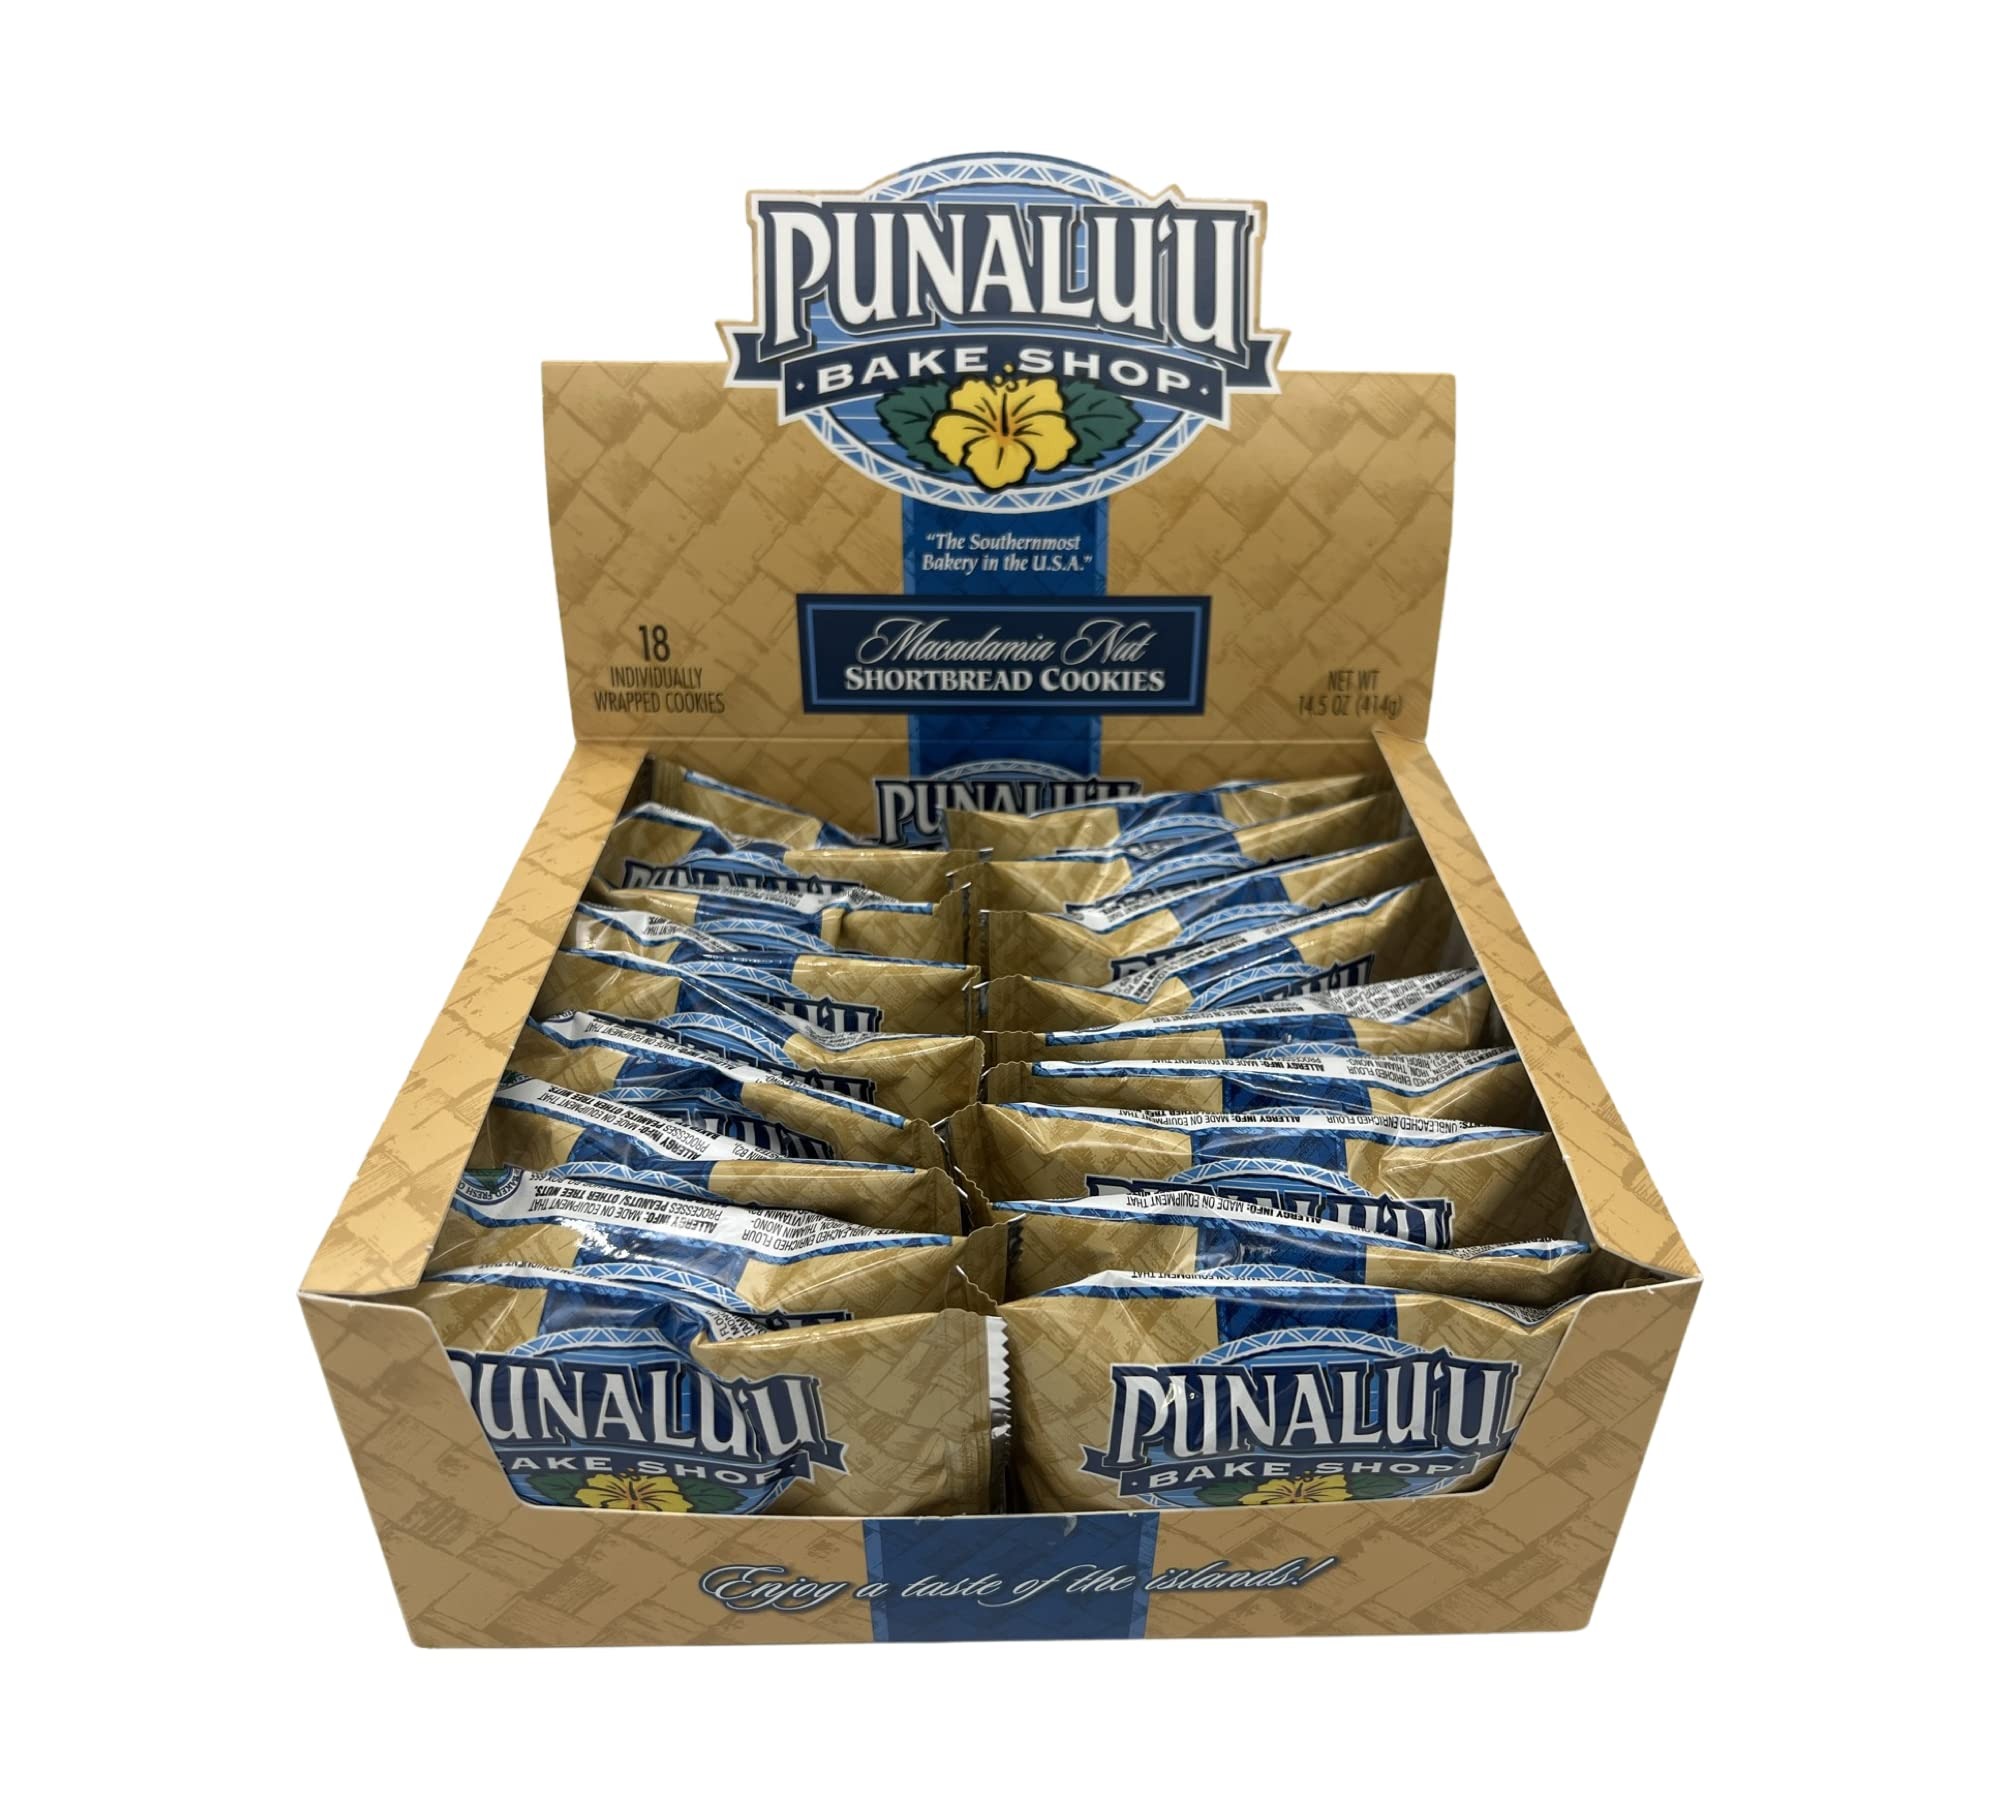
Item Name: Hawaiian Style Shortbread Cookies | Punalu'u Bake Shop Macadamia Nut Shortbread Cookies | 18 Individually Wrapped
Bullet Point 1: ullistrongHAWAII MACADAMIA NUTS:/strong Macadamia nuts are one of the most delicious and iconic foods that Hawaii is so well known for, So many of these macnuts are mixed in with these deliciously buttery shortbread cookies. Taste the crunch in every bite while the cookies slowly melt away in your mouth!/li/ul
Bullet Point 2: ullistrongMADE IN HAWAII:/strong You're gonna love these melt-in-your-mouth macadamia nut shortbread cookies. From the southernmost bakery in the US the cookies are made with unbleached enriched flour, 100% ure butter, golden macadamia nuts, and cane sugar./li/ul
Bullet Point 3: ullistrongLOCAL FAVORITE:/strong Ever since 1991 Punalu'u Bake Sho has been baking local favorites. With over a dozen different baked goods and varieties this bakery has something for everyone!/li/ul
Bullet Point 4: ullistrongINDIVIDUALLY WRAPPED:/strong For your convenience, 18 individually wraed cookies that will go with you from work to the classroom, bus tris to lunch meetings, afternoon ick me u to late night snack, &nbs;and everything else in between. These golden buttery macadamia nut shortbread cookies can go with you anywhere!/li/ul&nbs;/&nbs;/
Bullet Point 5: ullistrongMADE WITH ALOHA:/strong You can trust that Punalu'u Bake Sho Macadamia Nut Cookies are made with 100% ure Aloha! &nbs; Quality ingredients, love, and care go into every batch making these a favorite for all!/li/ul
Value: 14.5
Unit: Ounce

Price: 13.98